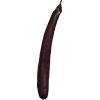
Label: Eggplant long 1